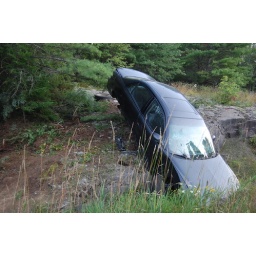
car forced off road near Gelert ON